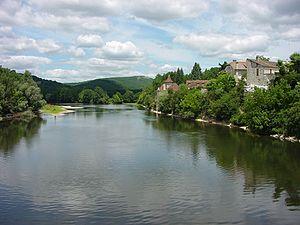
Saint-Sozy est une commune française, située dans le département du Lot en région Occitanie.